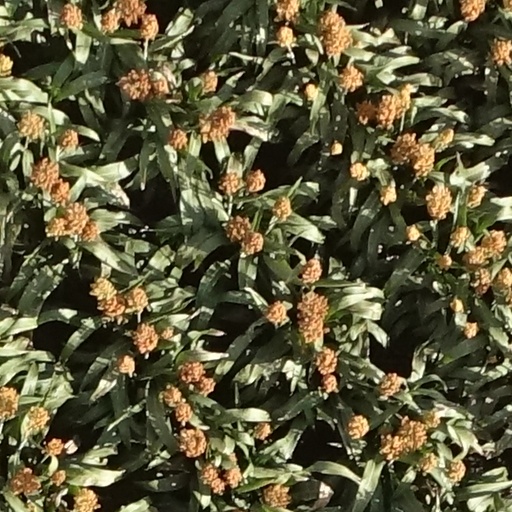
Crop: sorghum